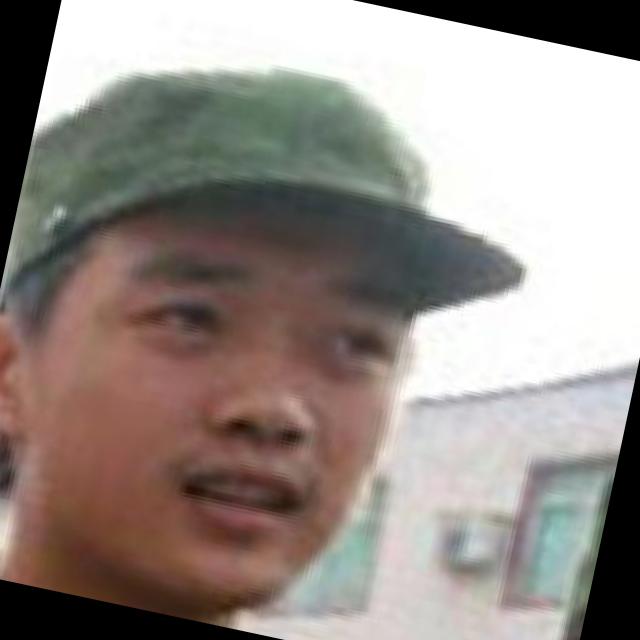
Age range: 13-20